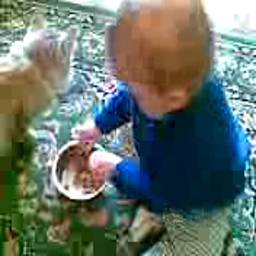
A baby reaches into a bowl with a cat nearby.
A blurry photo of a child and a cat.
There is a baby playing with a cat's food
an image of a cat that has hands in a bowl
a very pixelated photo of a toddler sitting on the floor with a cat near by